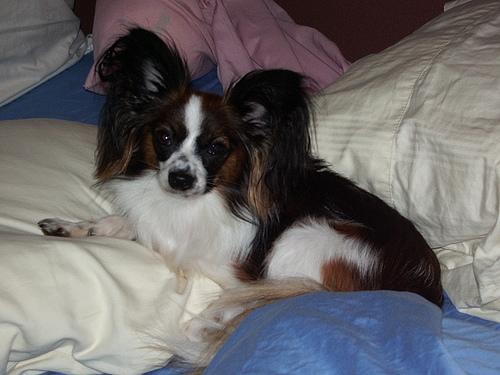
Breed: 806-n000129-papillon